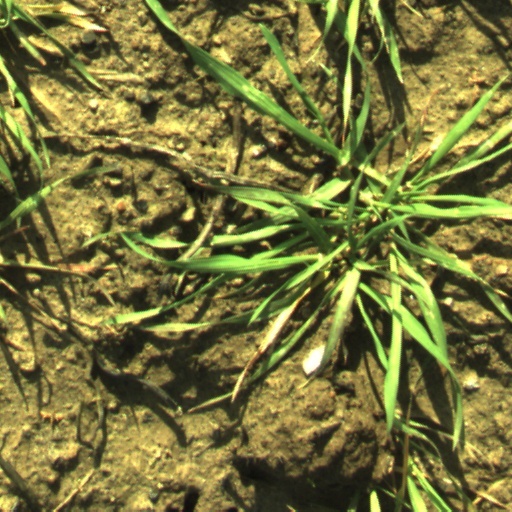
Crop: wheat